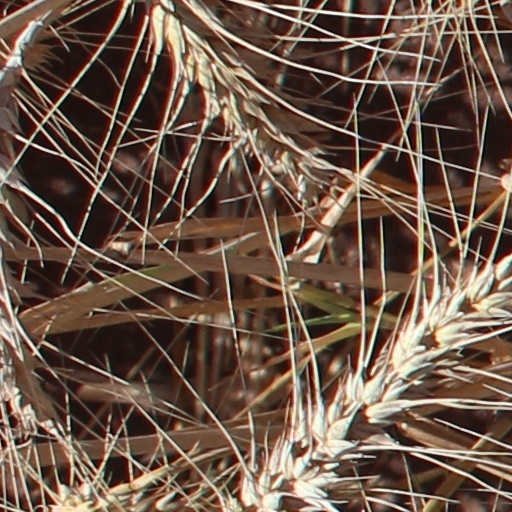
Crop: wheat